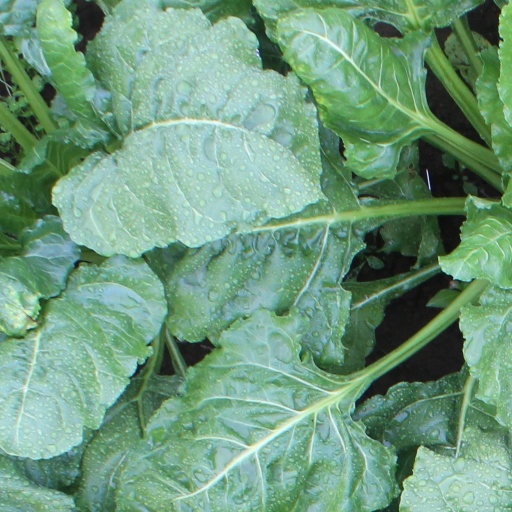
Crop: sugar beet